Faith (1919 film)

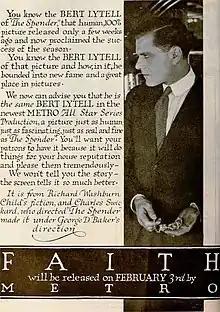
Advertisement

Faith is a 1919 American silent drama film, directed by Charles Swickard. It stars Bert Lytell, Rosemary Theby, and Edythe Chapman, and was released on February 3, 1919.